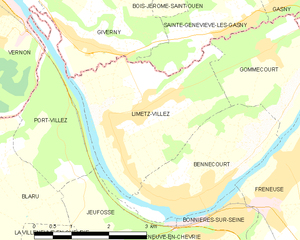
Carte des communes françaises Limetz-Villez